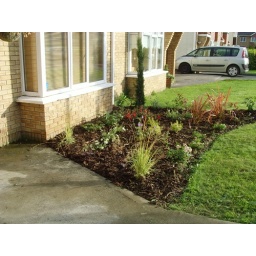
low maintenace planting bed under front window creates a barrier and frames the house